Lefse

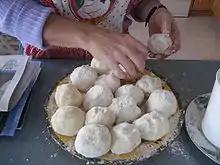
Balls of lefse dough

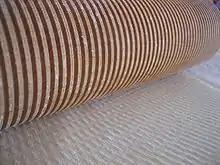
Lefse rolling pin

Lefse (cognate to loaf), dialectaly also lefsa (among others), is a traditional soft Norwegian flatbread, also found regionally in Sweden ("löfsa"). It is made with riced potatoes, can include all purpose (wheat) flour, and includes butter, and milk, cream, or lard. It is cooked on a large, flat griddle. Special tools are used to prepare lefse, including a potato ricer, long wooden turning sticks and special rolling pins with deep grooves.